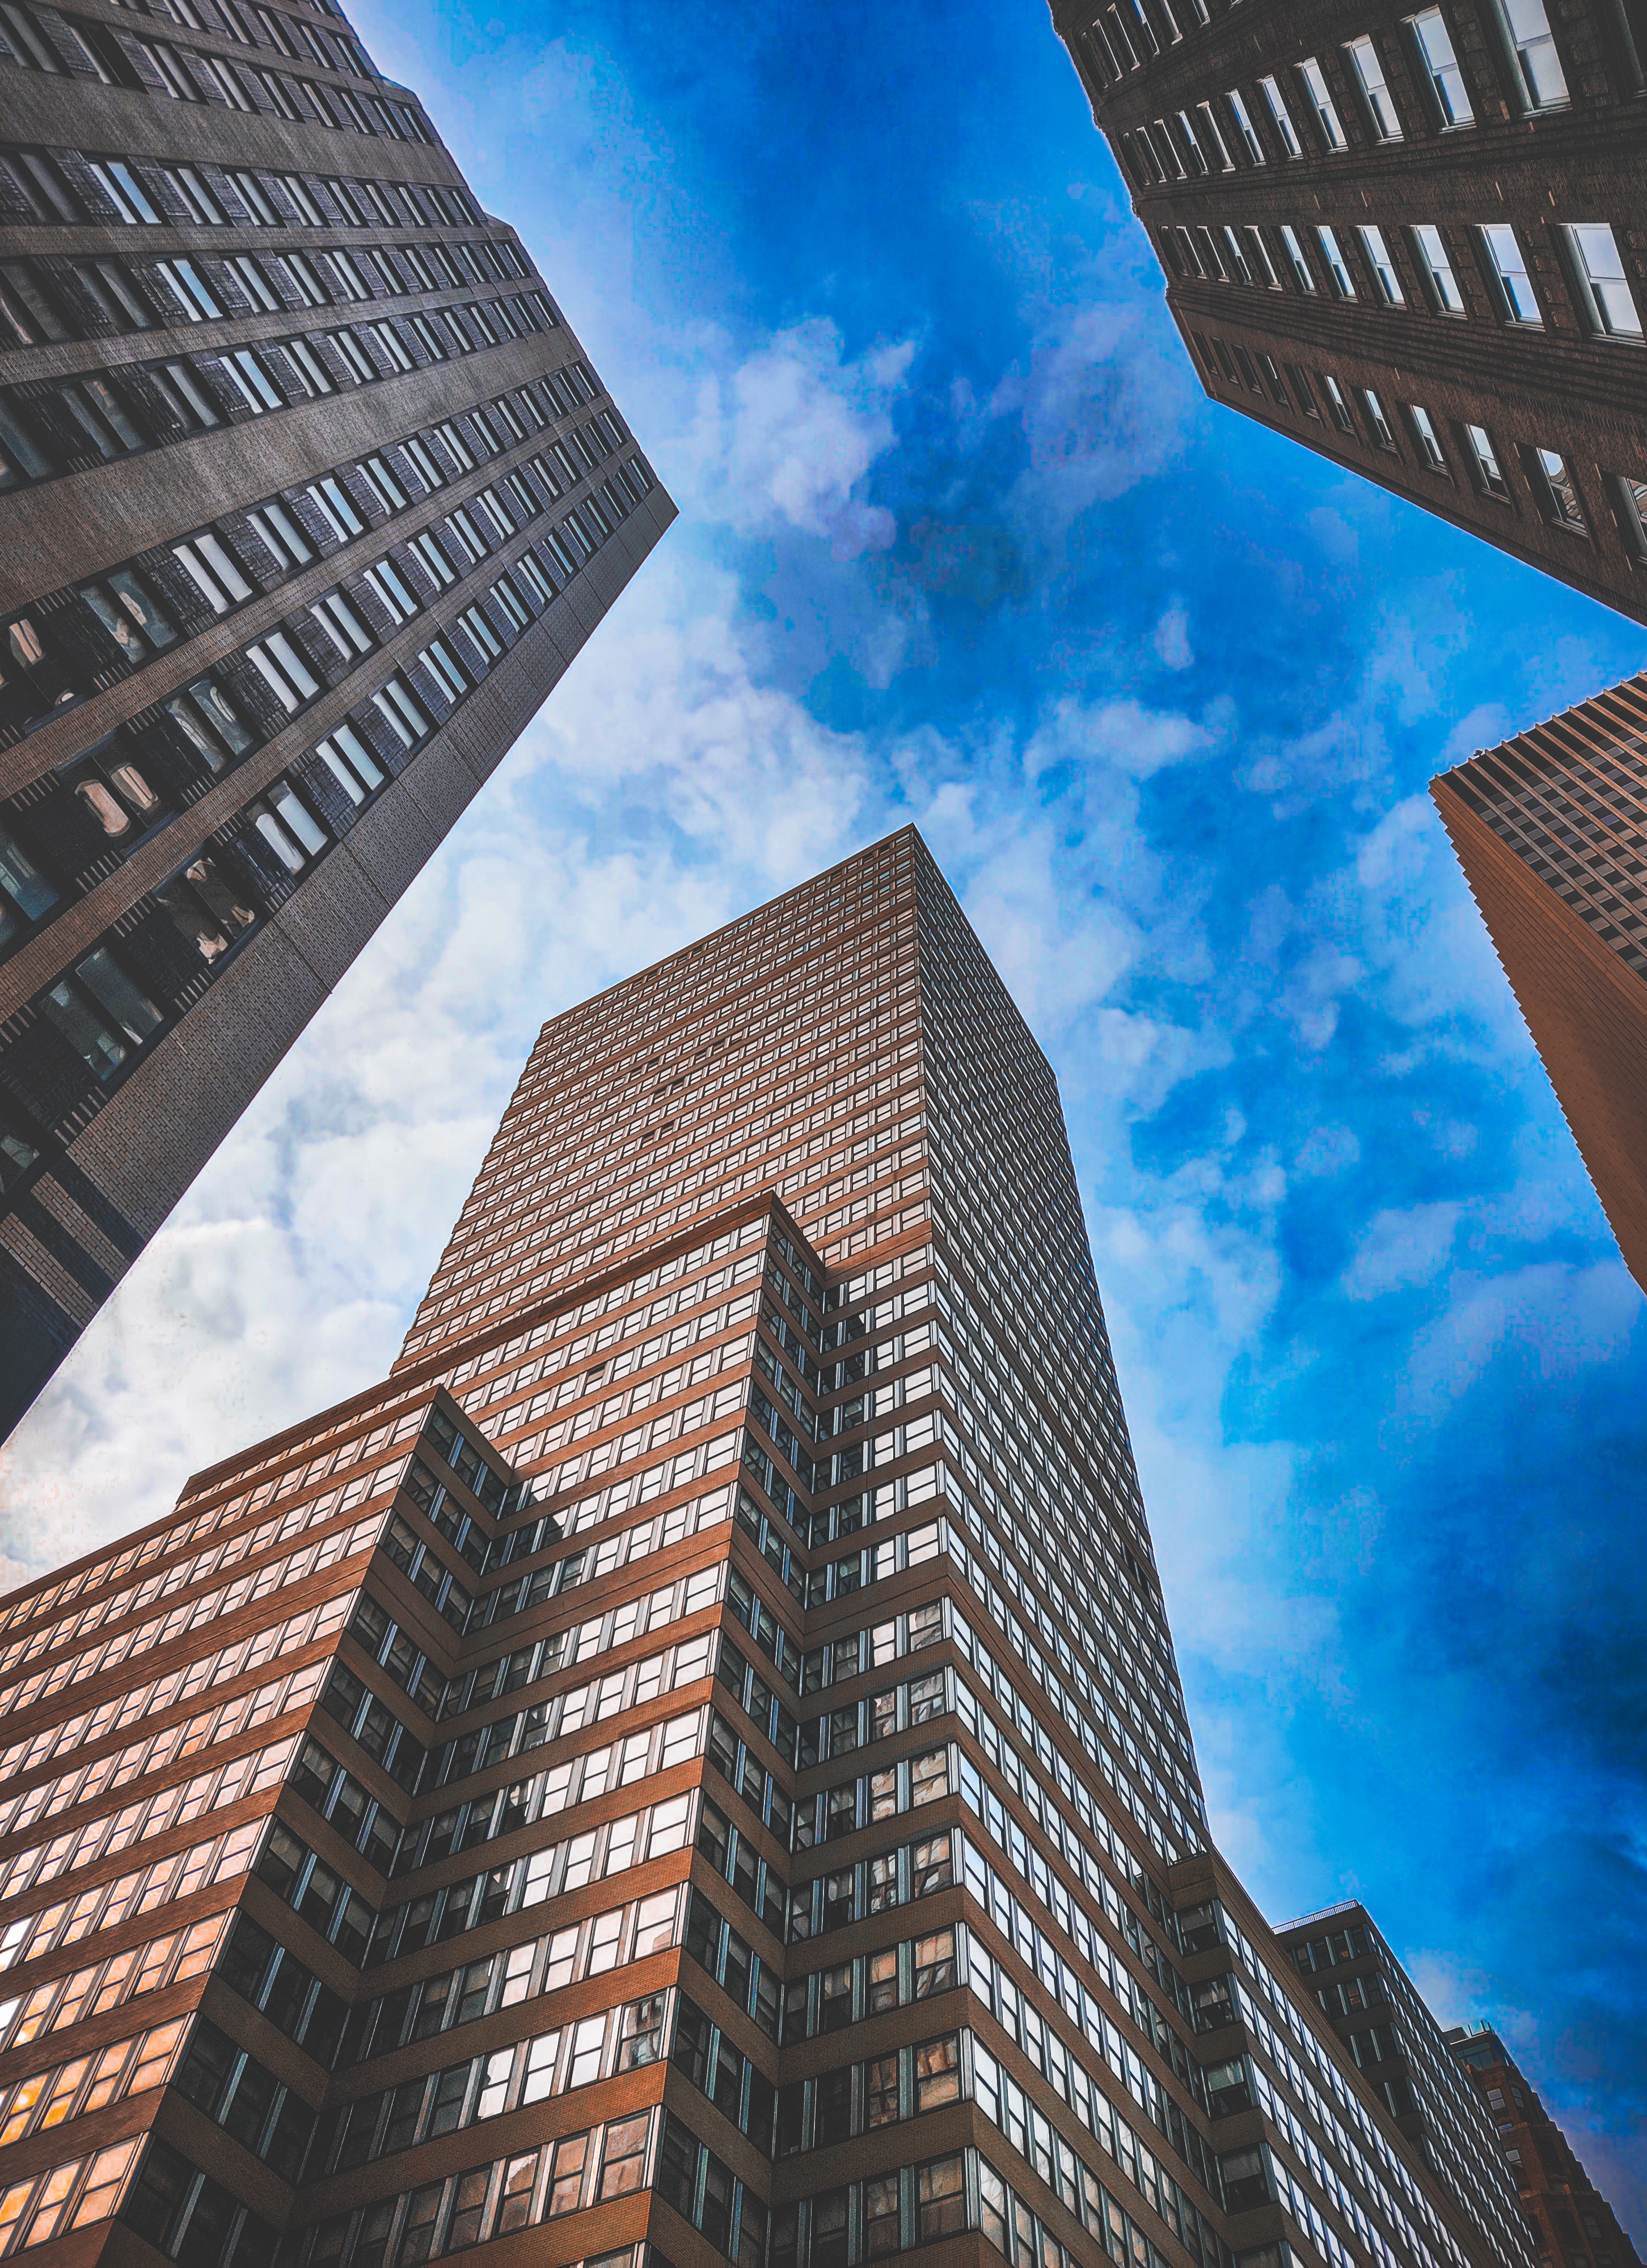
city, cloud, skyscraper, building, sky, daytime, property, photograph, light, blue, tower, world, nature, infrastructure, tower block, lighting, urban design, condominium, cityscape, neighbourhood, commercial building, symmetry, morning, Material property, real estate, facade, landmark, metropolis, window, Tints and shades, metropolitan area, fixture, mixed use, human settlement, urban area, building material, pattern, engineering, composite material, electric blue, apartment, downtown, metal, headquarters, design, reflection, glass, cumulus, tree, daylighting, town, house, corporate headquarters, rectangle, skyline, photography